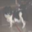
Label: dog